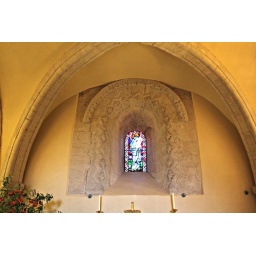
The east window above the altar. The whole of the sanctuary has this golden glow.